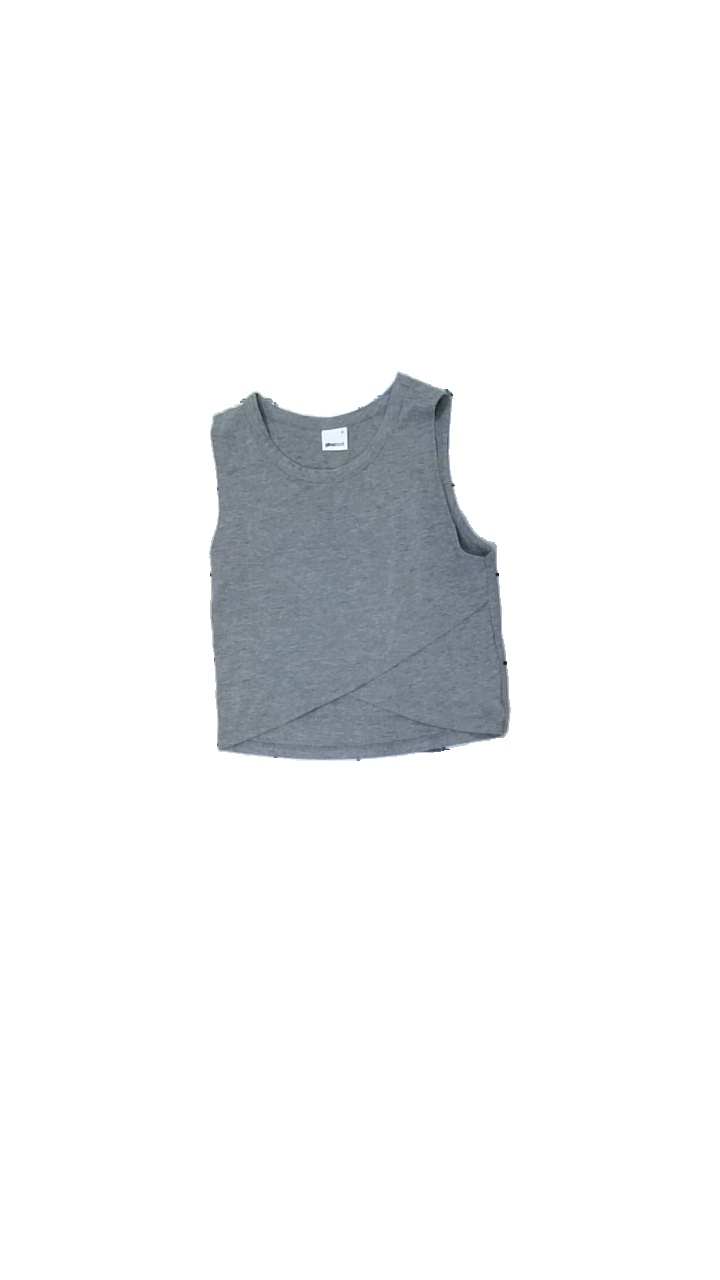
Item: Tank Top (Ladies)
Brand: Gina Tricot
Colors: Grey
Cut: Cropped
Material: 50% cott 50% poly
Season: All
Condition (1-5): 3
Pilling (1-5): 3
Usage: Reuse
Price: <50